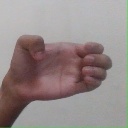
अक्षर: ख